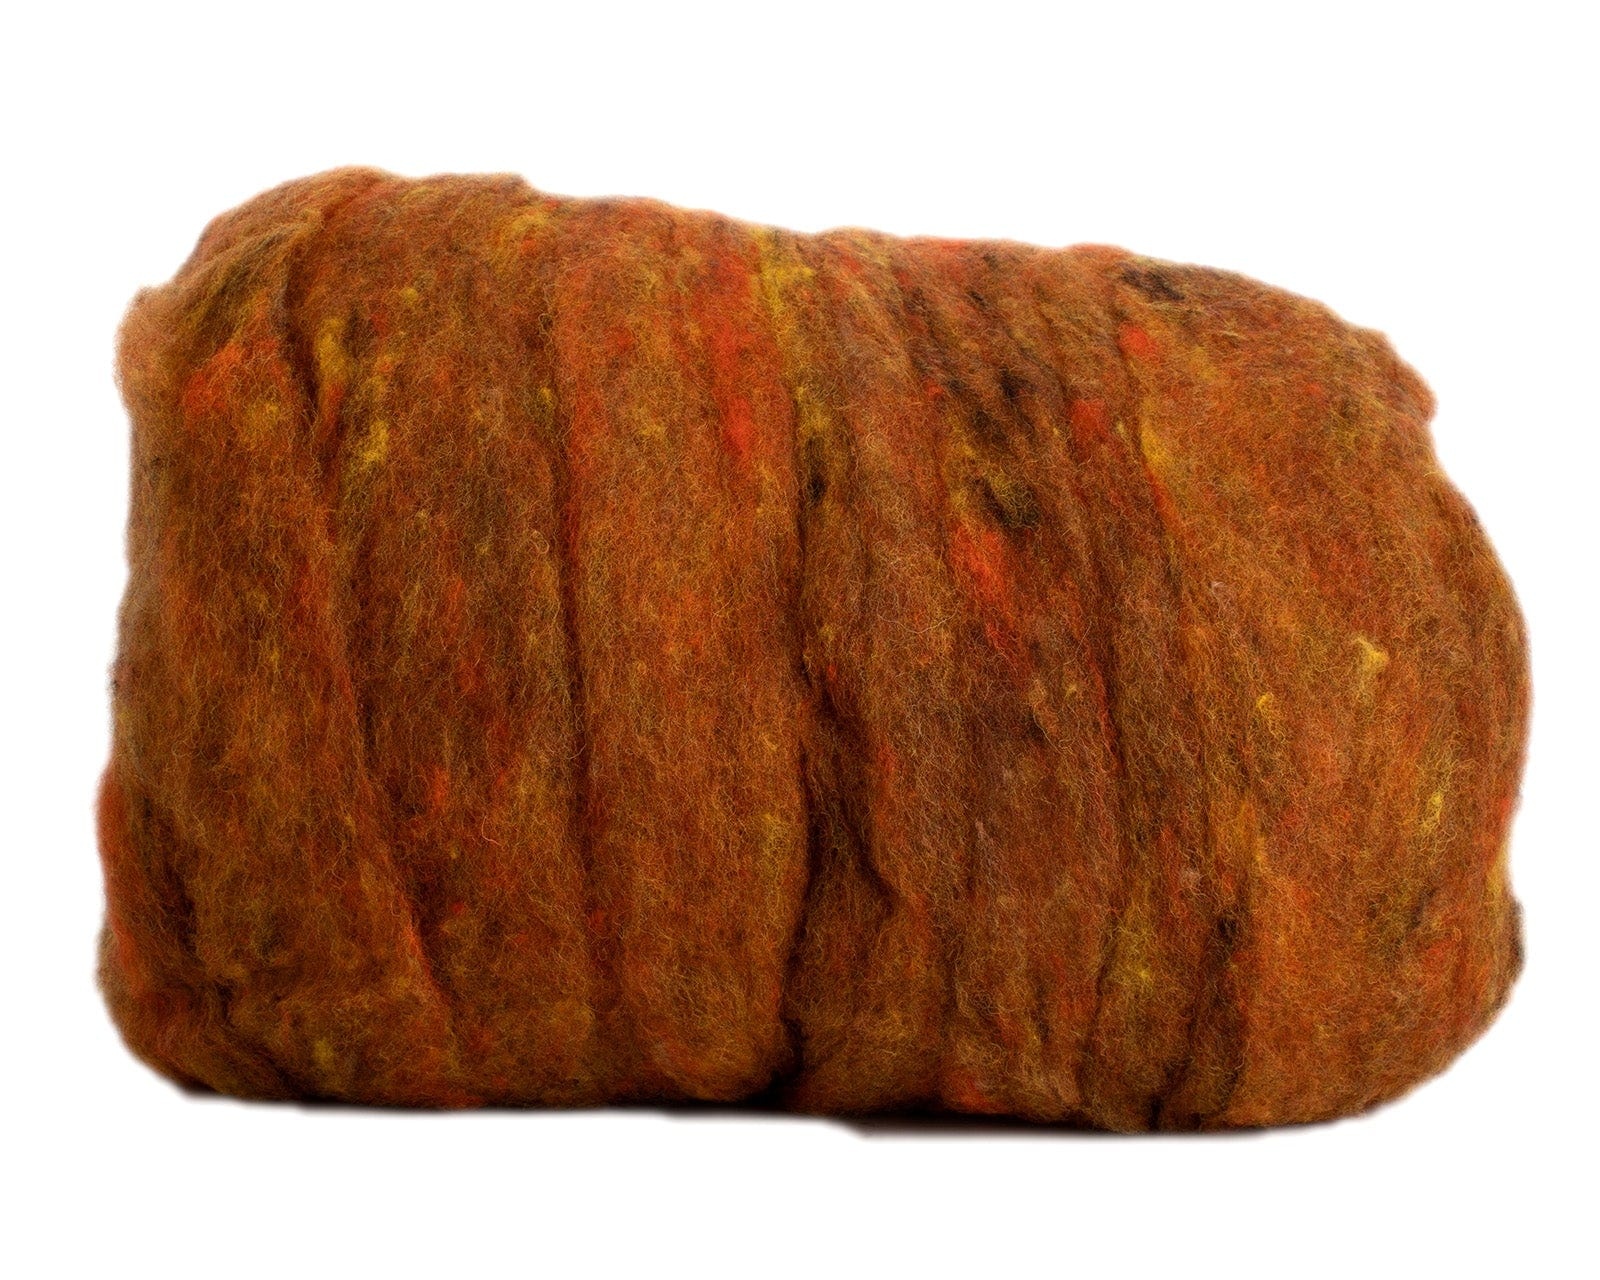
Wool Roving in Foliage
This listing is for a ball of wool roving that weighs approximately 1/3 ounce. The roving comes from Harrisville Designs. They source the new wool from Australia and New Zealand.
Brand: Fiddlehead Artisan Supply
Category: Arts & Entertainment > Hobbies & Creative Arts > Arts & Crafts > Art & Crafting Materials > Crafting Fibers > Unspun Fiber > Roving Fiber